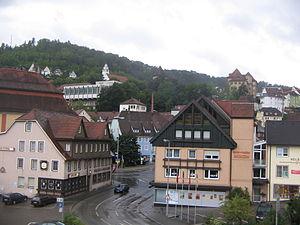
Oberndorf am Neckar est une ville de l'arrondissement de Rottweil dans le Land du Bade-Wurtemberg en Allemagne. Elle est située sur la Neckar à 15 km au nord de Rottweil.